Same-sex marriage in the United States

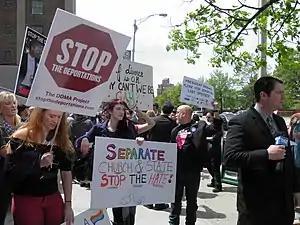
2011 protest in New Jersey by Garden State Equality in support of same-sex marriage and against deportation of LGBT spouses.

The history of same-sex marriage in the United States dates from the early 1970s, when the first lawsuits seeking legal recognition of same-sex relationships brought the question of civil marriage rights and benefits for same-sex couples to public attention, though they proved unsuccessful. The subject became increasingly prominent in U.S. politics following the 1993 Hawaii Supreme Court decision in "Baehr v. Miike" that suggested the possibility that the state's prohibition might be unconstitutional. That decision was met by actions at both the federal and state level to restrict marriage to male-female couples, notably the enactment at the federal level of the "Defense of Marriage Act" (DOMA).